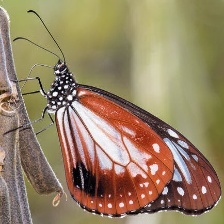
Species: CHESTNUT